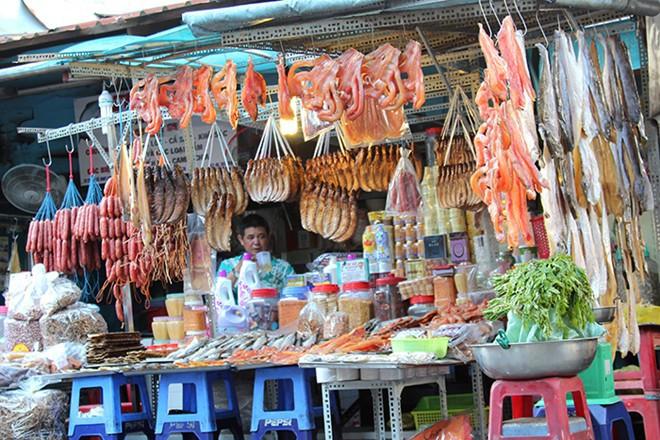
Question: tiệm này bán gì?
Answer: tiệm này bán khô